2001 International Formula 3000 Championship

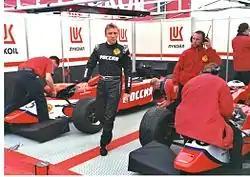
Viktor Maslov (Arden Team Russia) at the Silverstone round in July 2001

A total of 30 entries spread across 13 teams were initially entered into the championship with the publication of a drivers' list on 2 December 2000. MySap.com withdrew from the championship after its team principal David Brown left its parent company McLaren and moved to the Jordan team in Formula One. Car owner and former sports car driver Gabriele Rafanelli withdrew the World Racing Team (WRT) from the series to focus on the American Le Mans Series operation, tired of F3000 due to a lack of financing and driver stability. European Formula Racing ended its partnership with the Arrows Formula One team, causing team owner Paul Stoddart to re-brand the team European Minardi F3000. Fortec Motorsport were included on the initial entry list before the team withdrew from the championship because they could not locate any suitable drivers to sign and they wanted to focus on other junior series. Prost Grand Prix changed the name of its team from Gauloises Formula to F3000 Prost Junior Team after they lost sponsorship backing from the tobacco company Gauloises.